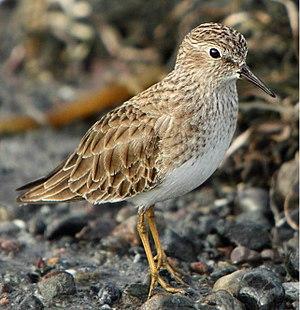
Le Bécasseau minuscule est une petite espèce de limicole appartenant à la famille des Scolopacidae et à la sous-famille des Calidridinae. Son nom fait allusion à sa petite taille, il est cependant un peu plus grand que le Bécasseau minute.